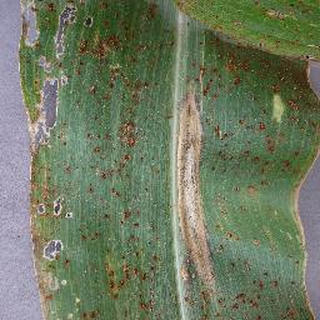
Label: corn_northern_leaf_blight